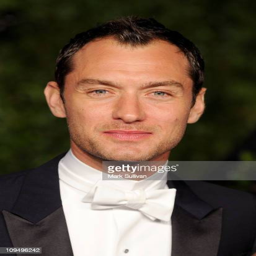
actor arrives at the party hosted by magazine editor held